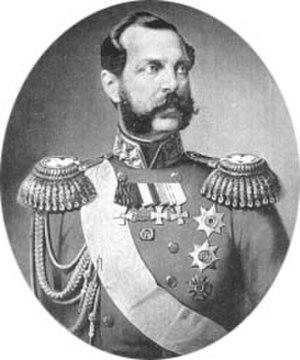
L'Exposition universelle de 1867, également appelée Exposition universelle d'art et d'industrie, est chronologiquement la septième Exposition universelle et la deuxième se déroulant à Paris après celle de 1855. Elle s'est tenue du 1ᵉʳ avril au 3 novembre 1867 sur le Champ-de-Mars, à Paris. 41 pays étaient représentés. Les thèmes retenus sont l'Industrie et l'Agriculture ; les Beaux-arts viendront s'y ajouter.